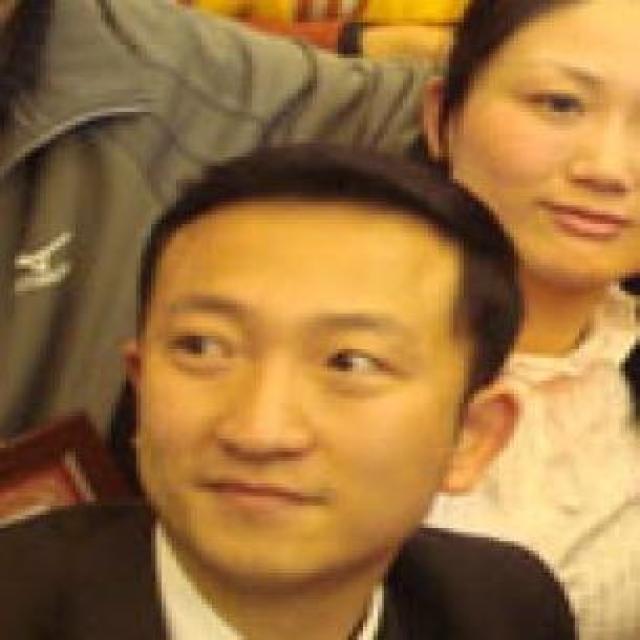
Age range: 21-44